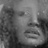
Emotion: sad